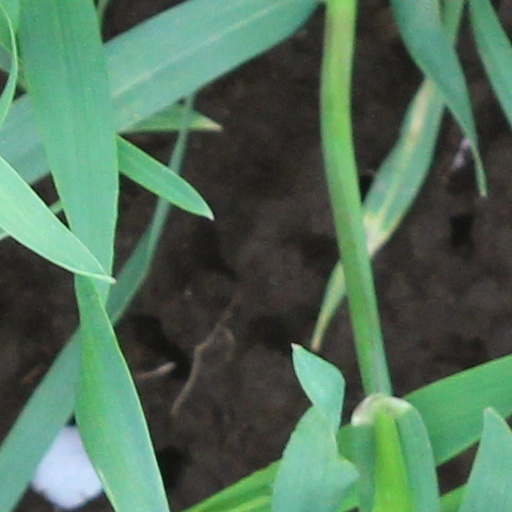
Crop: wheat